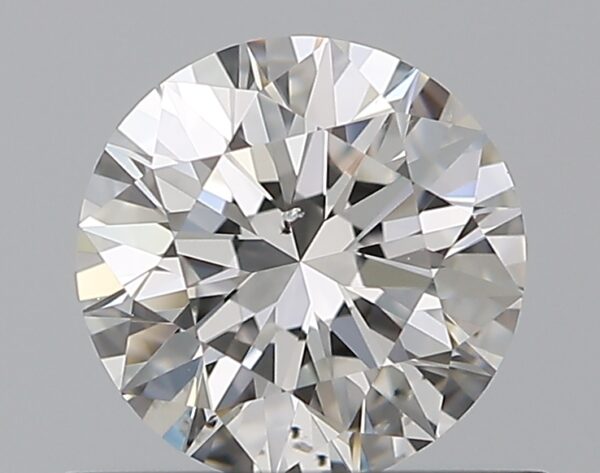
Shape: round
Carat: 0.59
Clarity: SI1
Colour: G
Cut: EX
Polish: EX
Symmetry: EX
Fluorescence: M
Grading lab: GIA
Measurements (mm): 5.39 x 5.42 x 3.33